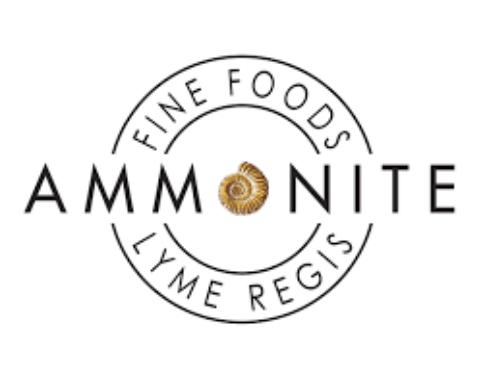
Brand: Ammonite
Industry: Necessities